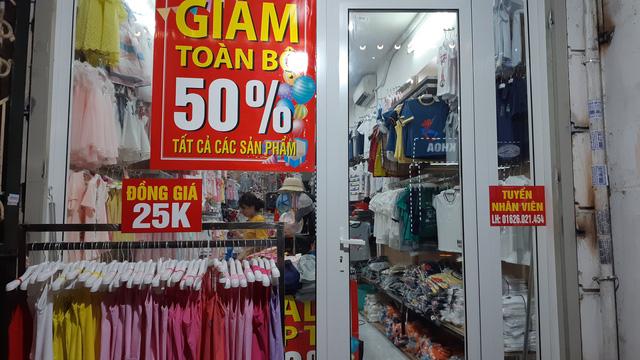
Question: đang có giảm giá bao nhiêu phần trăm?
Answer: giảm giá 50%